Matrox Mystique

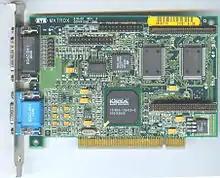
Matrox Mystique (2 MB)

The Mystique and Mystique 220 were 2D, 3D, and video accelerator cards for personal computers designed by Matrox, using the VGA connector. The original Mystique was introduced in 1996, with the slightly upgraded Mystique 220 released in 1997.